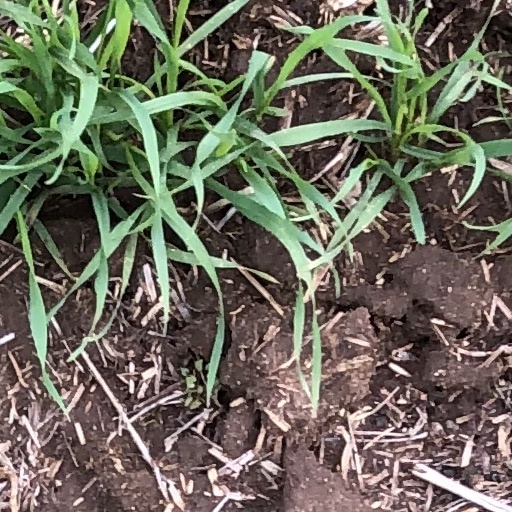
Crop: wheat